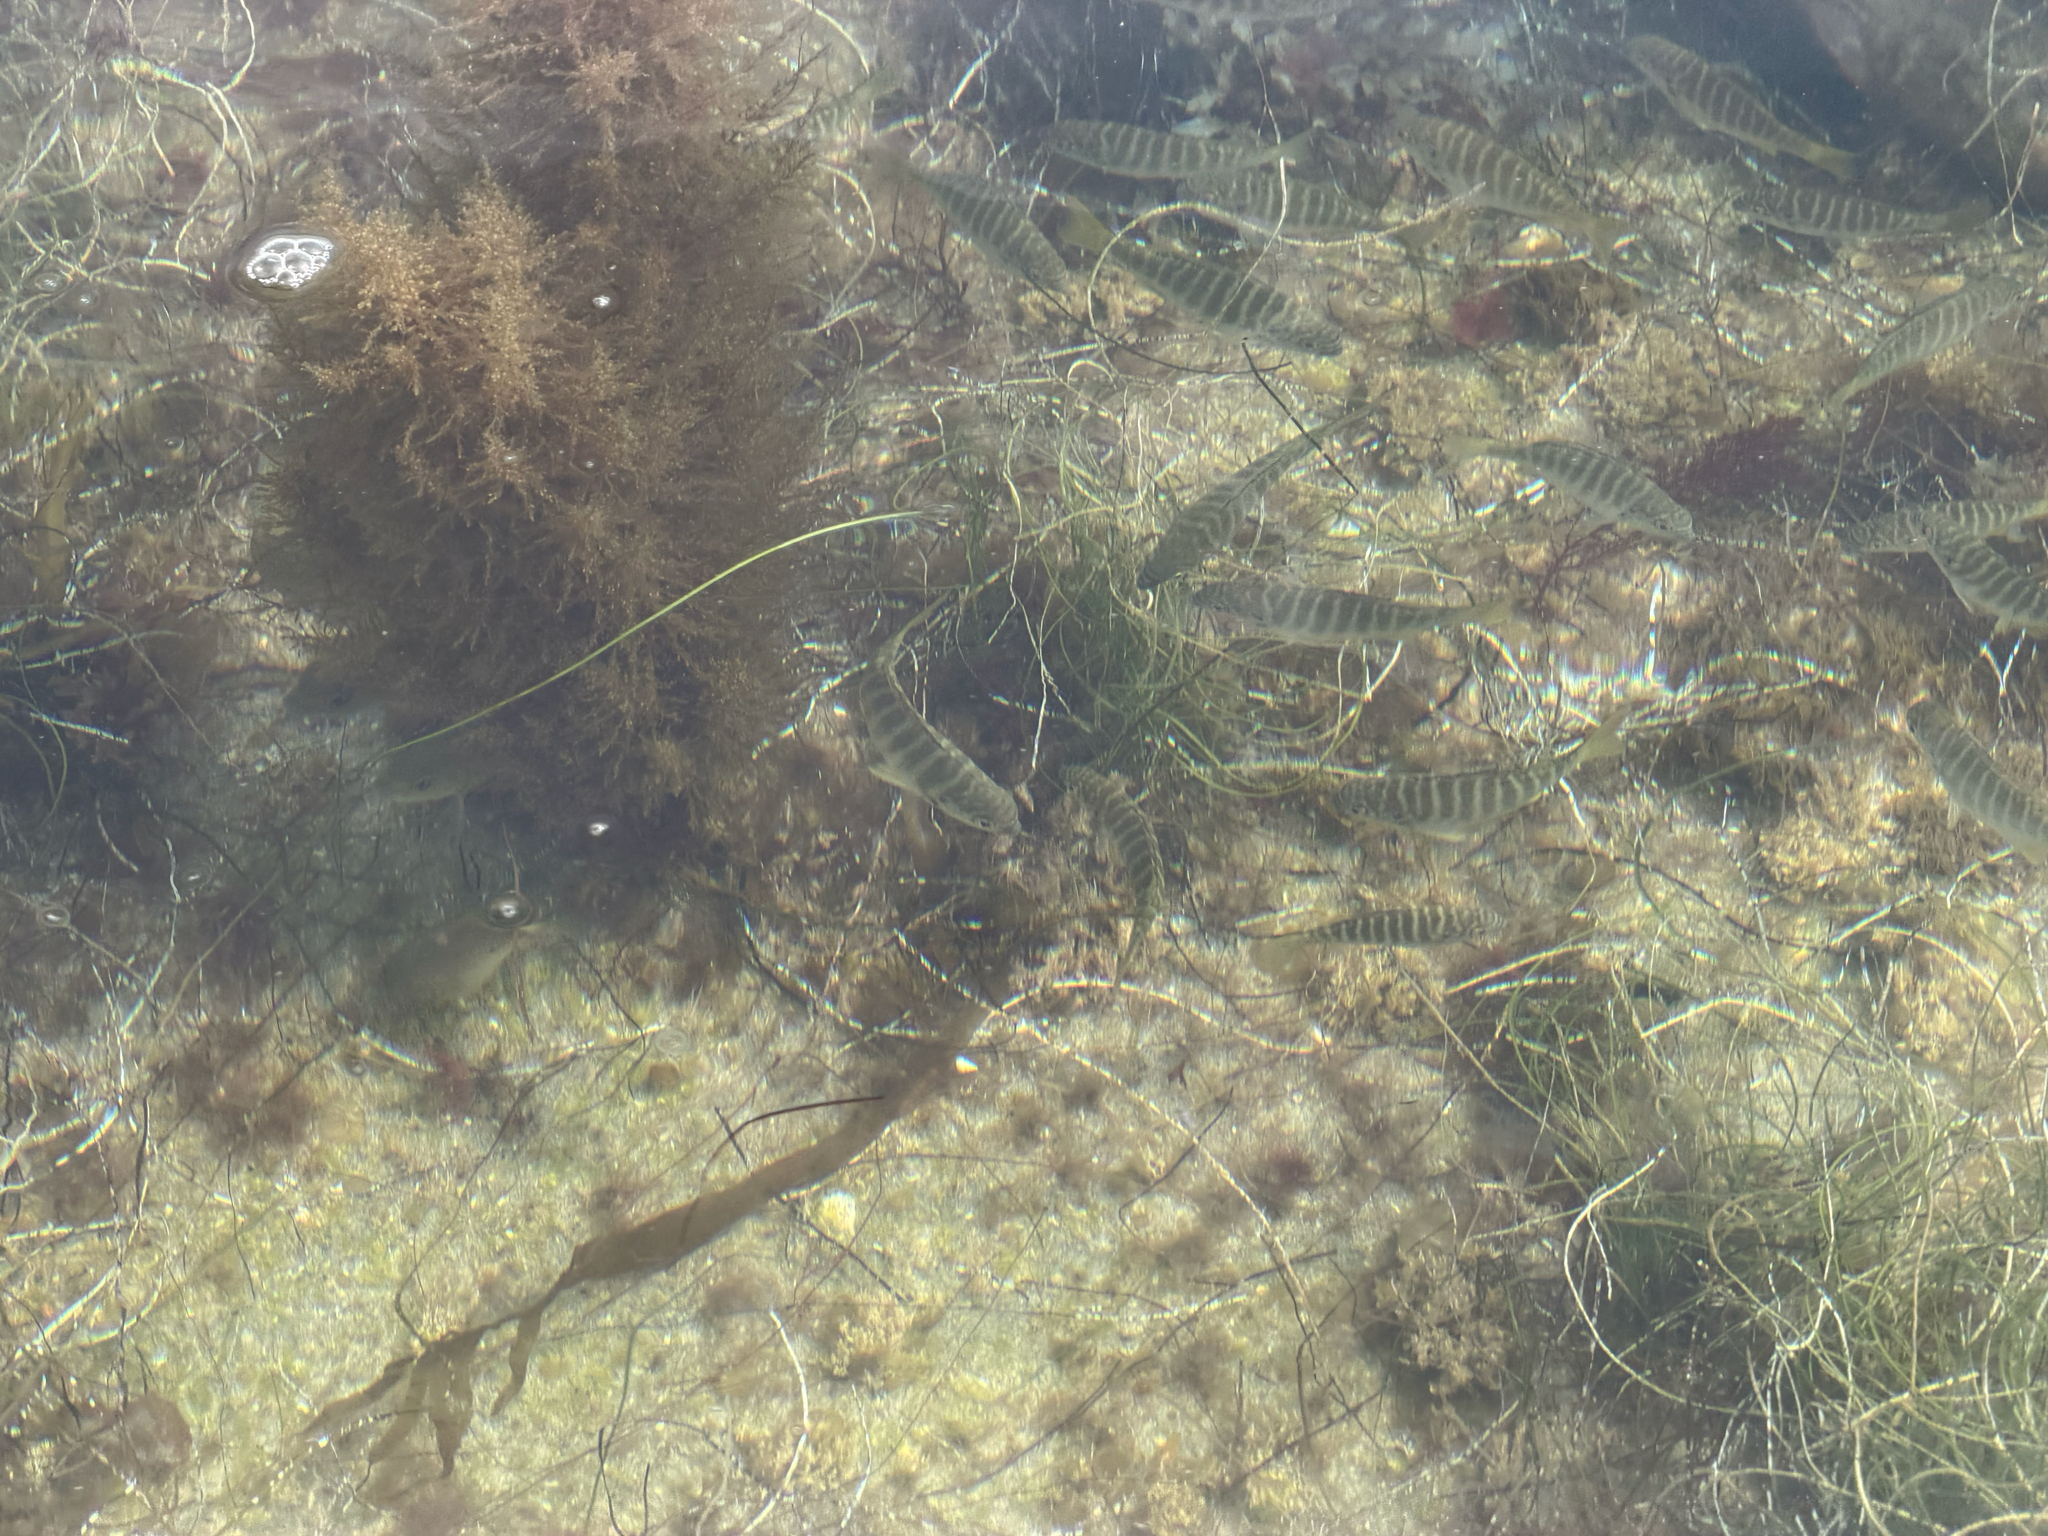
fish (species not among the labelled classes)